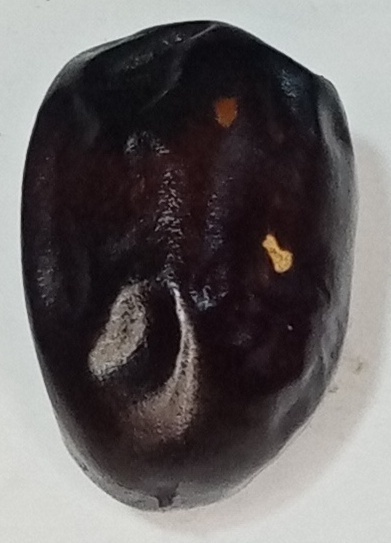
Variety: kupro
Size: large
Grade: grade-2